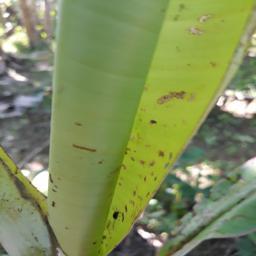
Label: BANANA APHIDS